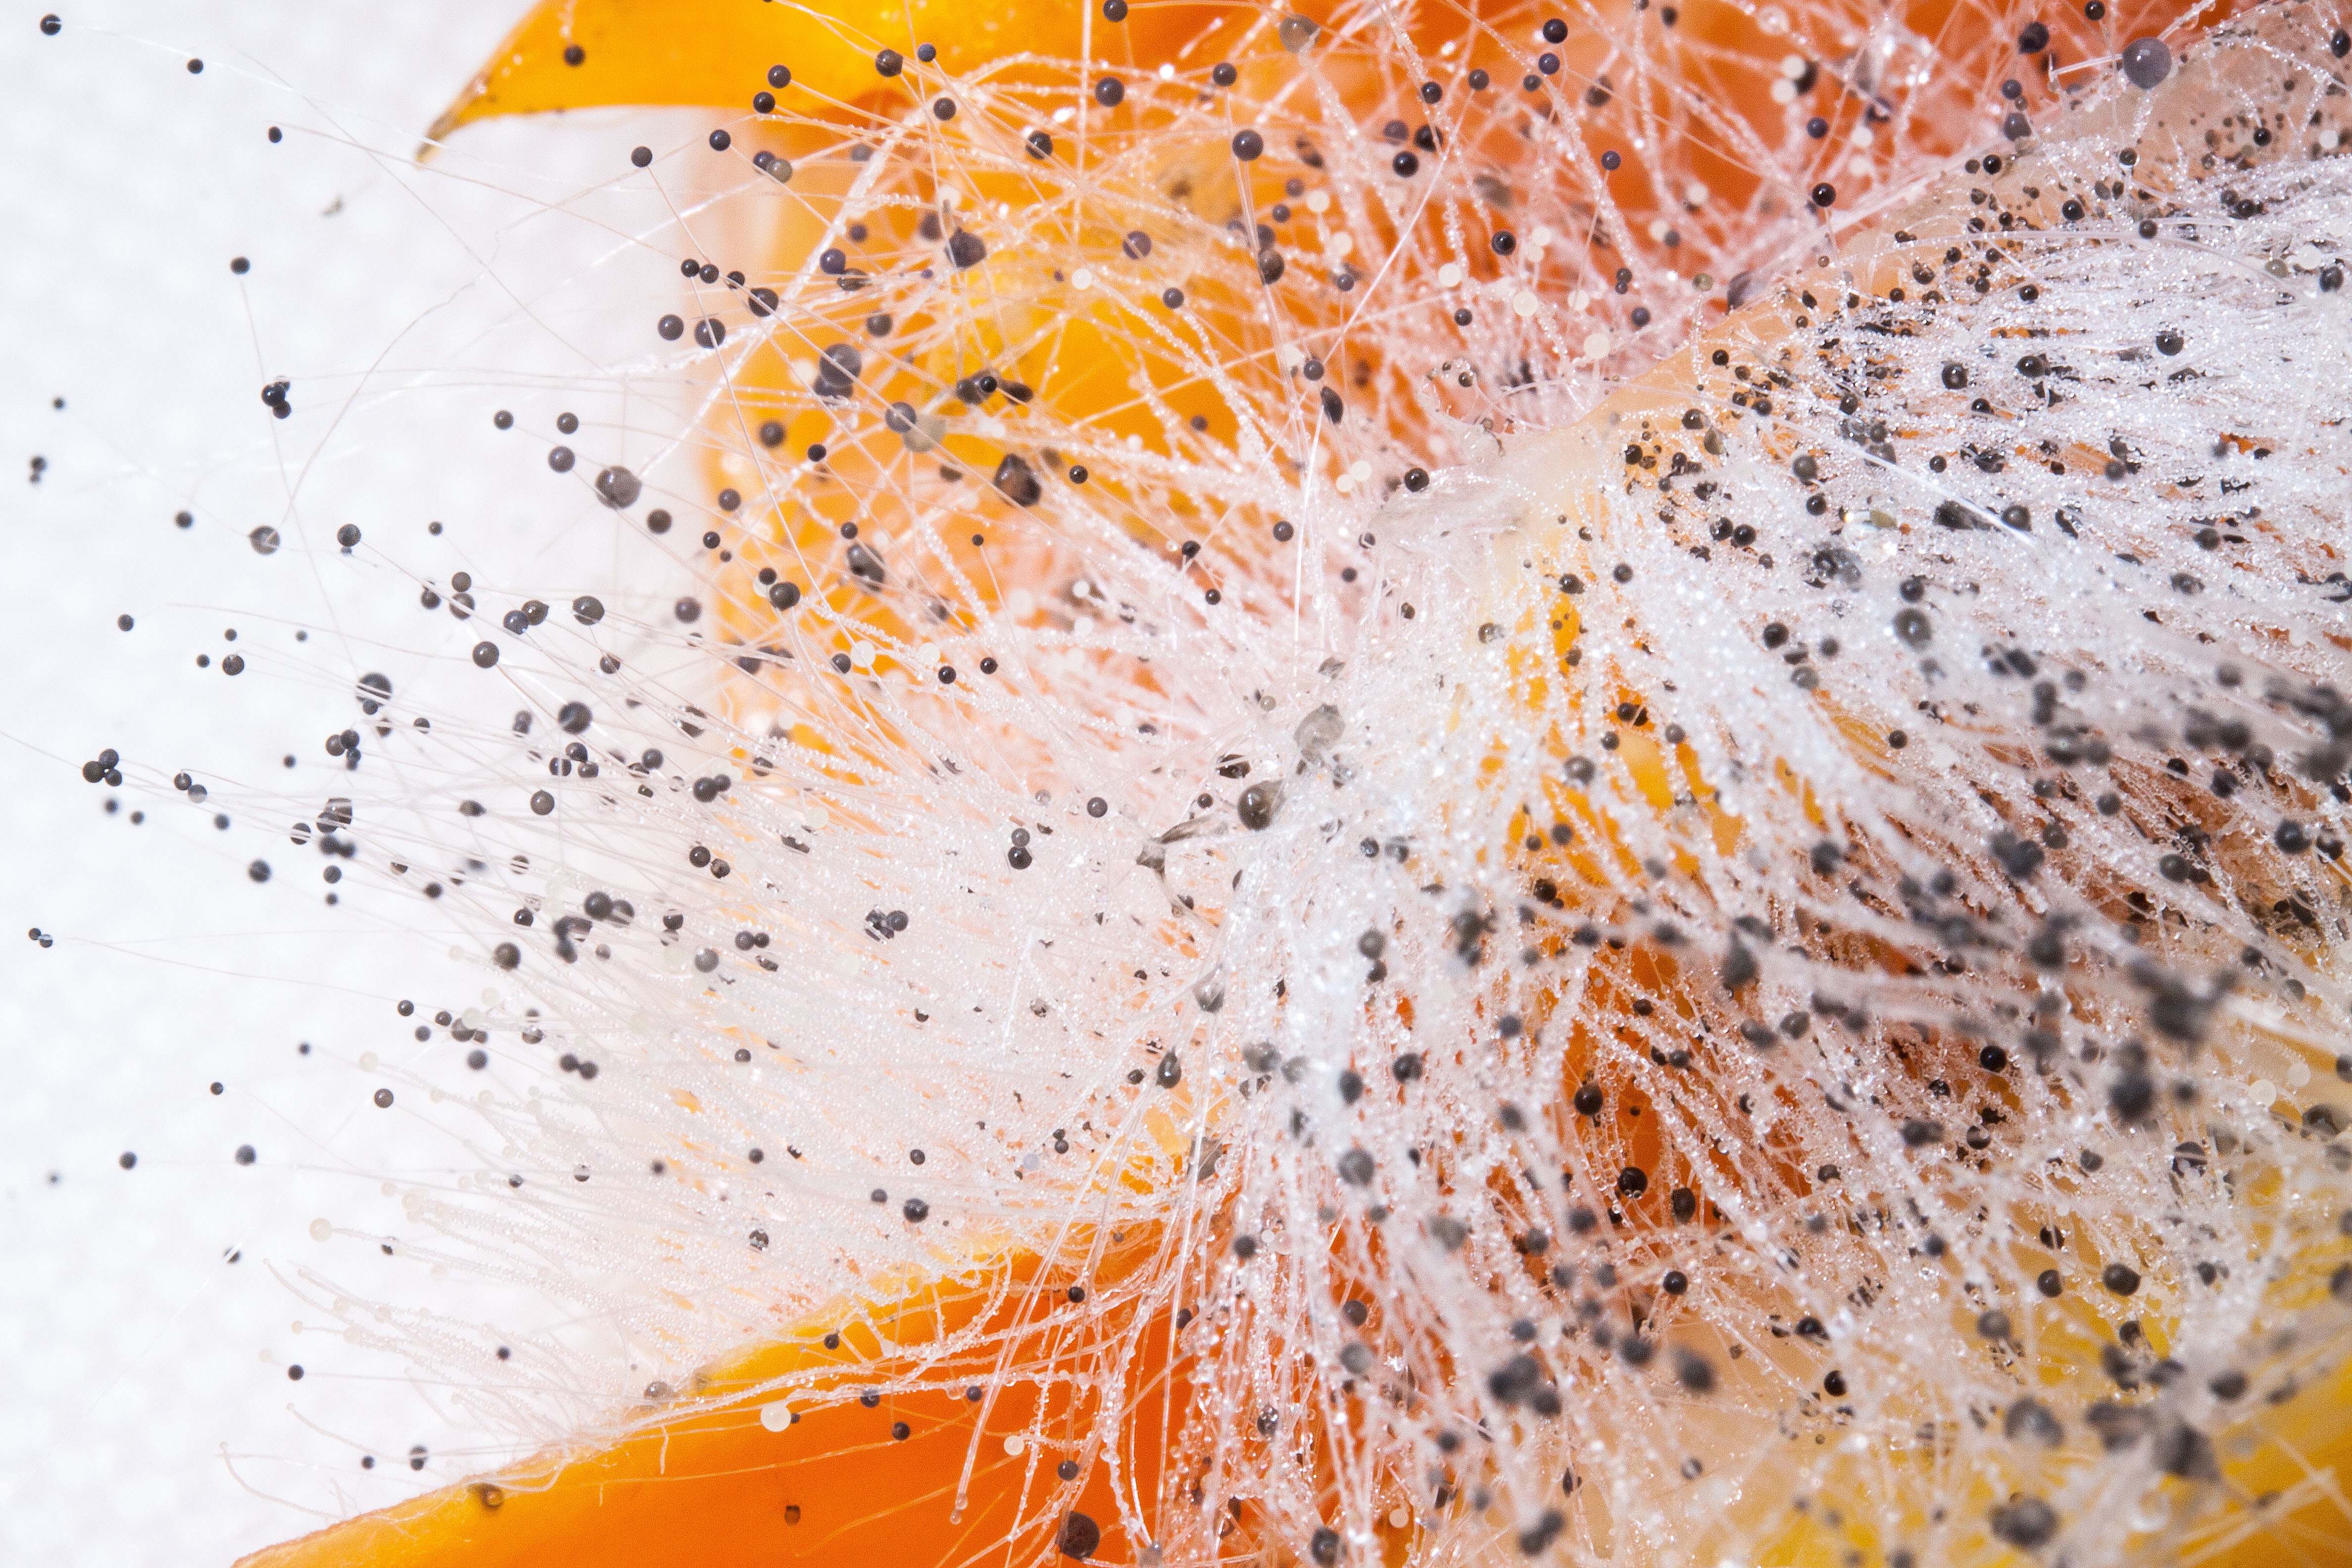
leaf, flower, frost, pattern, macro, autumn, black, yellow, close, season, close up, droplets, macro photography, invisible, health risk, corrupted, molds, yoke mushrooms, zygomycota, on paprika, yoke like structures, zygosporen, droplet shaped, spoiled food